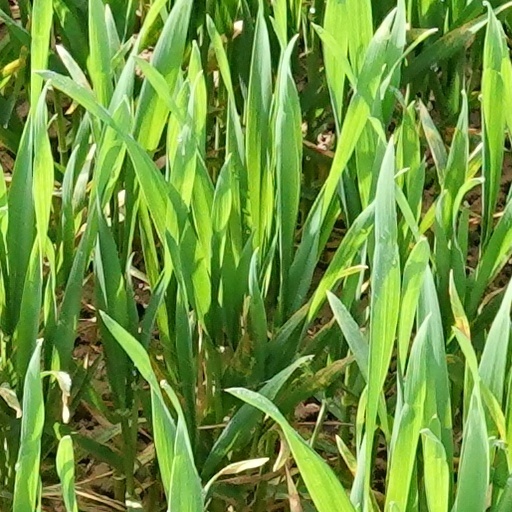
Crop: wheat